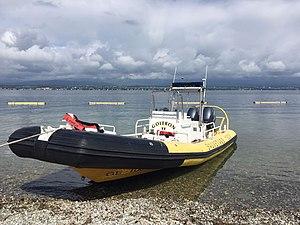
Le Lemano 310 accosté sur la plage d'Hermance, lors de l'exercice CoHerAn 2017
La Société de sauvetage de Genève, en abrégé « Sauvetage de Genève », est une association suisse d’utilité publique. Elle fait partie de la Société internationale de sauvetage du Léman, dont elle est l'une des 34 sections. Son but est de prêter assistance aux personnes et aux embarcations en danger sur le lac. Le Sauvetage de Genève s’engage aussi dans la protection du lac Léman et la préservation de l’environnement lacustre. Il collabore pour cela avec d’autres organisations, notamment l’association de sauvegarde du Léman.